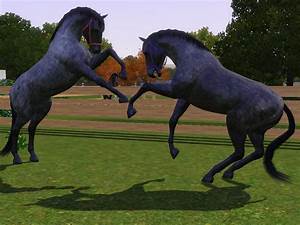
Label: horse